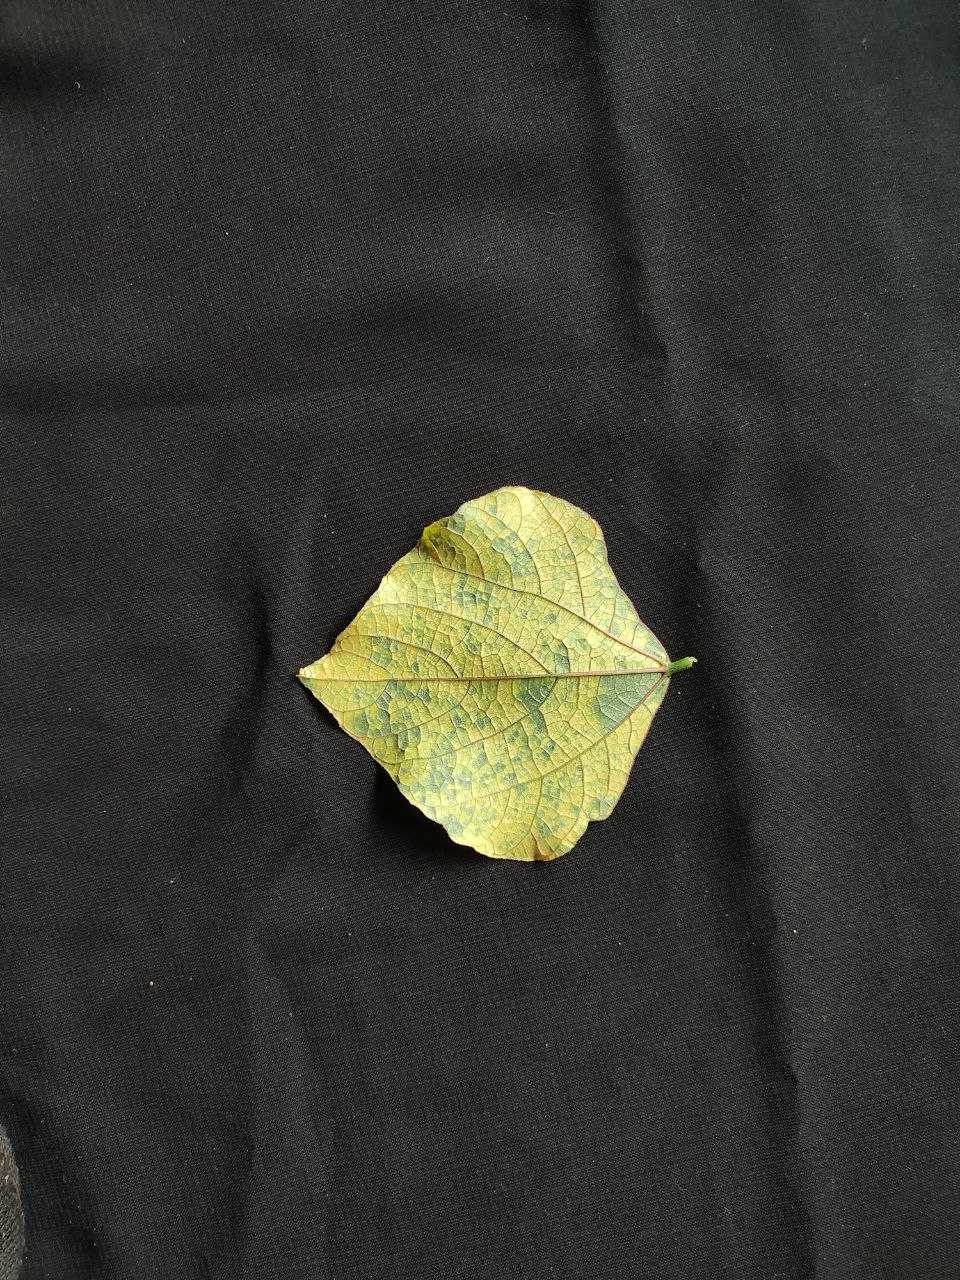
Crop: bean
Leaf condition: Mosaic Virus